Deacon Frost

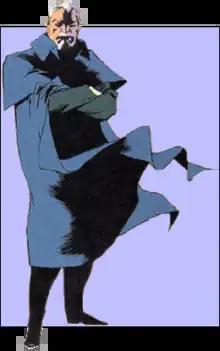

Deacon Frost is a fictional character appearing in American comic books published by Marvel Comics. He appears in "The Tomb of Dracula", and is an enemy of Blade. In the comics, Deacon Frost was depicted as a tall, white-haired, late middle-aged gentleman with red eyes, and wearing 1860s Germany period clothing. His doppelgänger sported an accent and attire that suggested a Southern preacher.